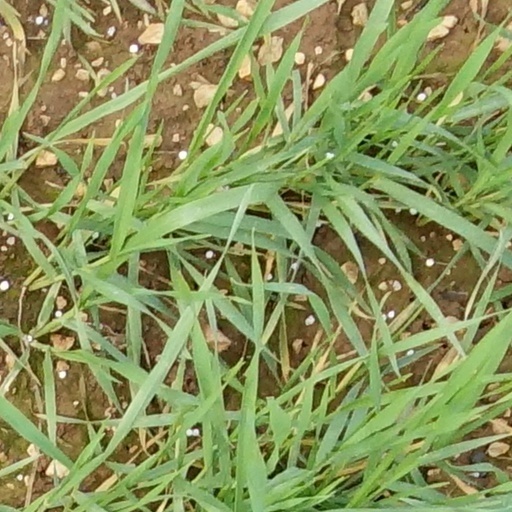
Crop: wheat